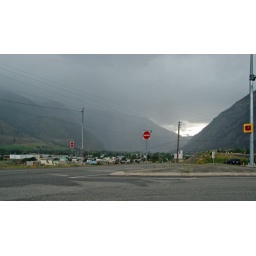
Where highway 3 and 3A come together, all under a glowering sky